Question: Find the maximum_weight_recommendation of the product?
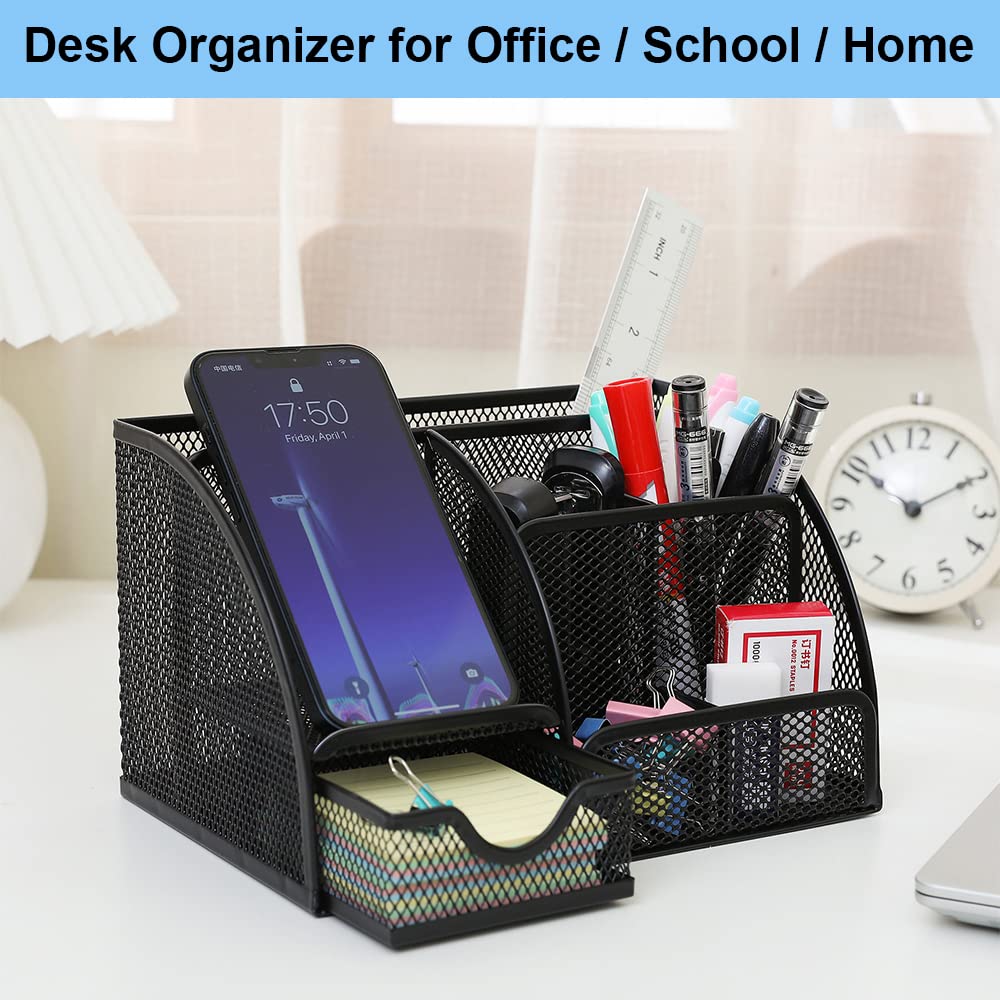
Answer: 1.5 ton